Andaruni

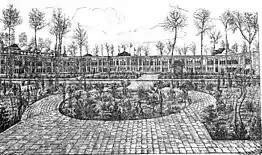
Andaruni of Golestan Palace, Tehran

Andaruni in Iranian architecture, is the inner quarter where the women lived.